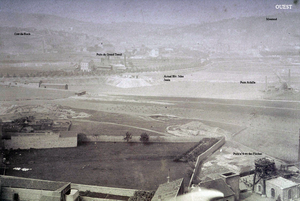
Des origines de Saint-Étienne on sait bien peu de choses aujourd'hui encore. Les premiers écrits qui mentionnent l'existence de Sanctus Stephanus de Furano- Saint-Étienne de Furan- remontent à la création l’abbaye de Valbenoîte en 1184.
Cet article fournit diverses informations sur les quartiers de la ville de Saint-Étienne, une ville située dans le quart sud-est de la France.